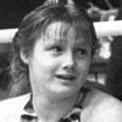
Age: 15